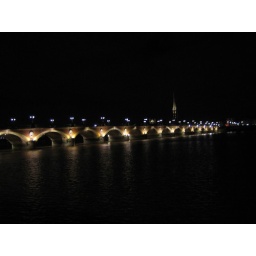
the bridge and la Garonne river by night